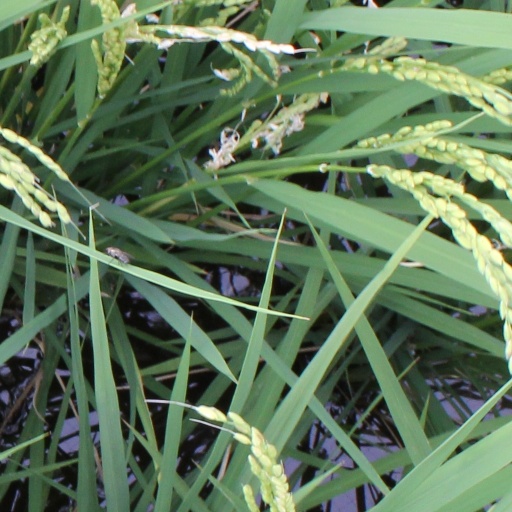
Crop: rice